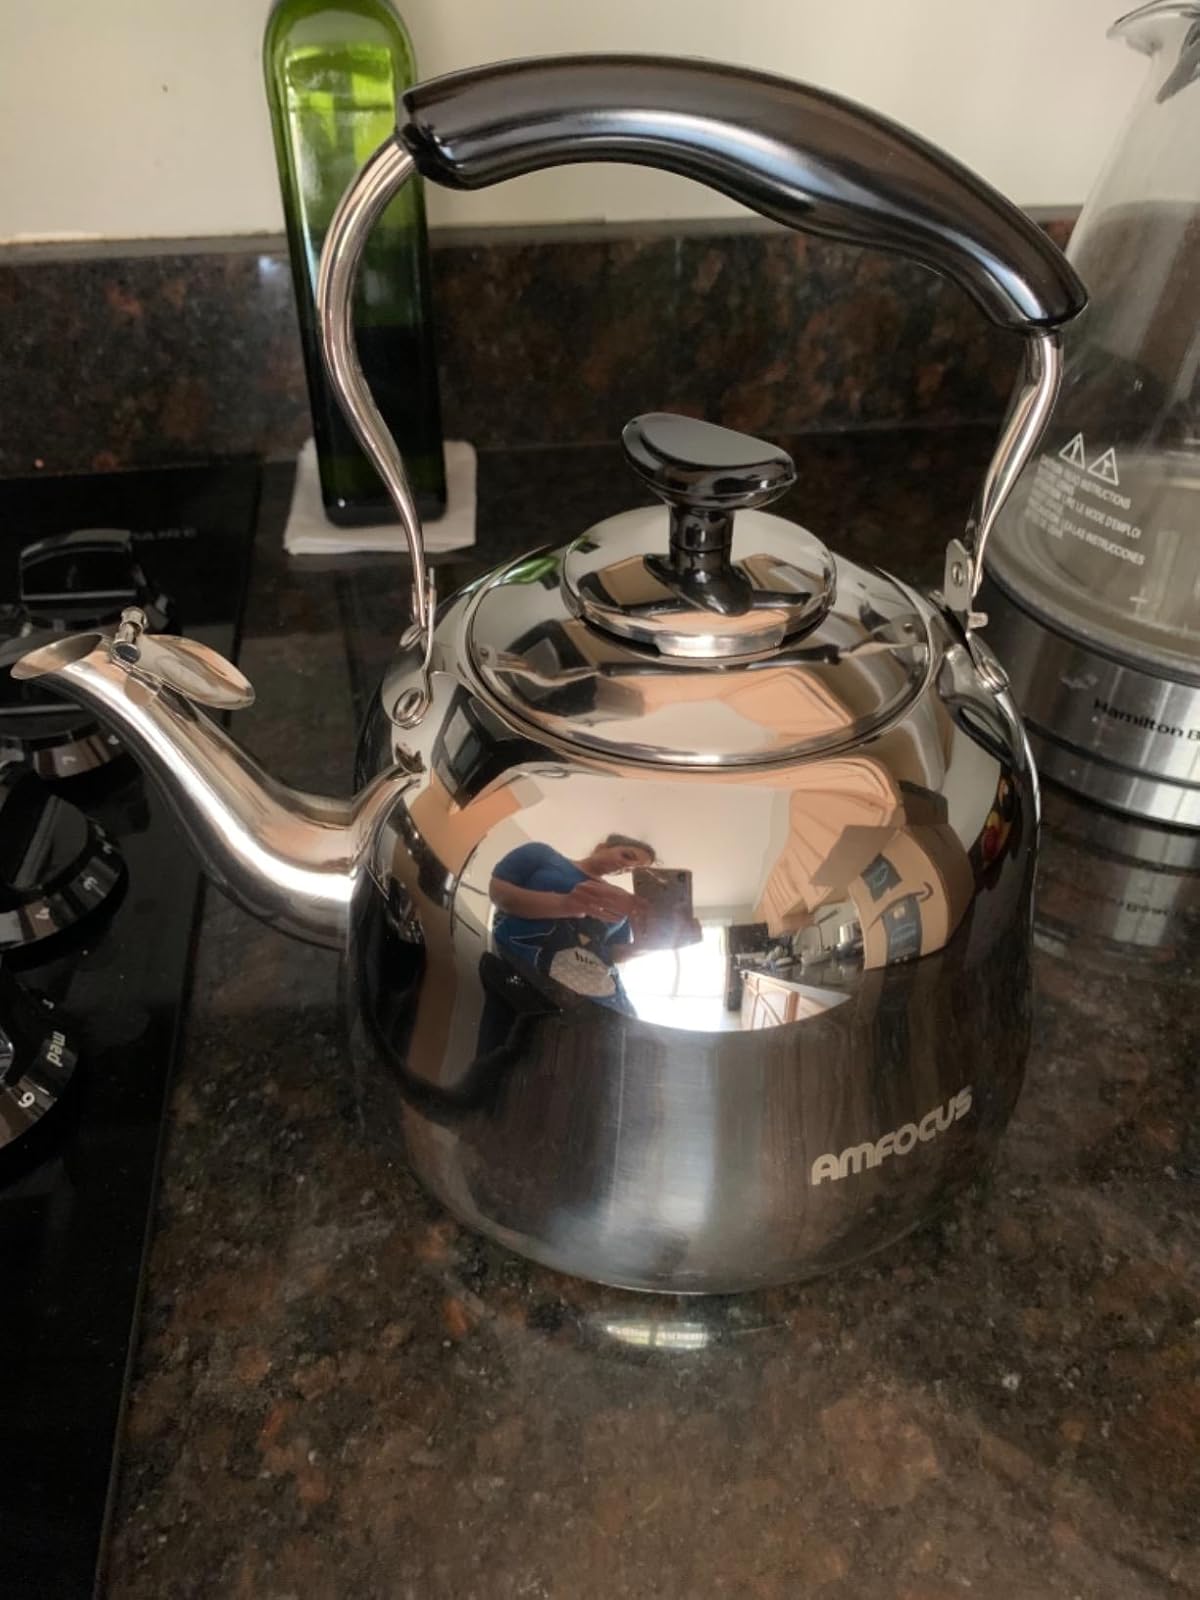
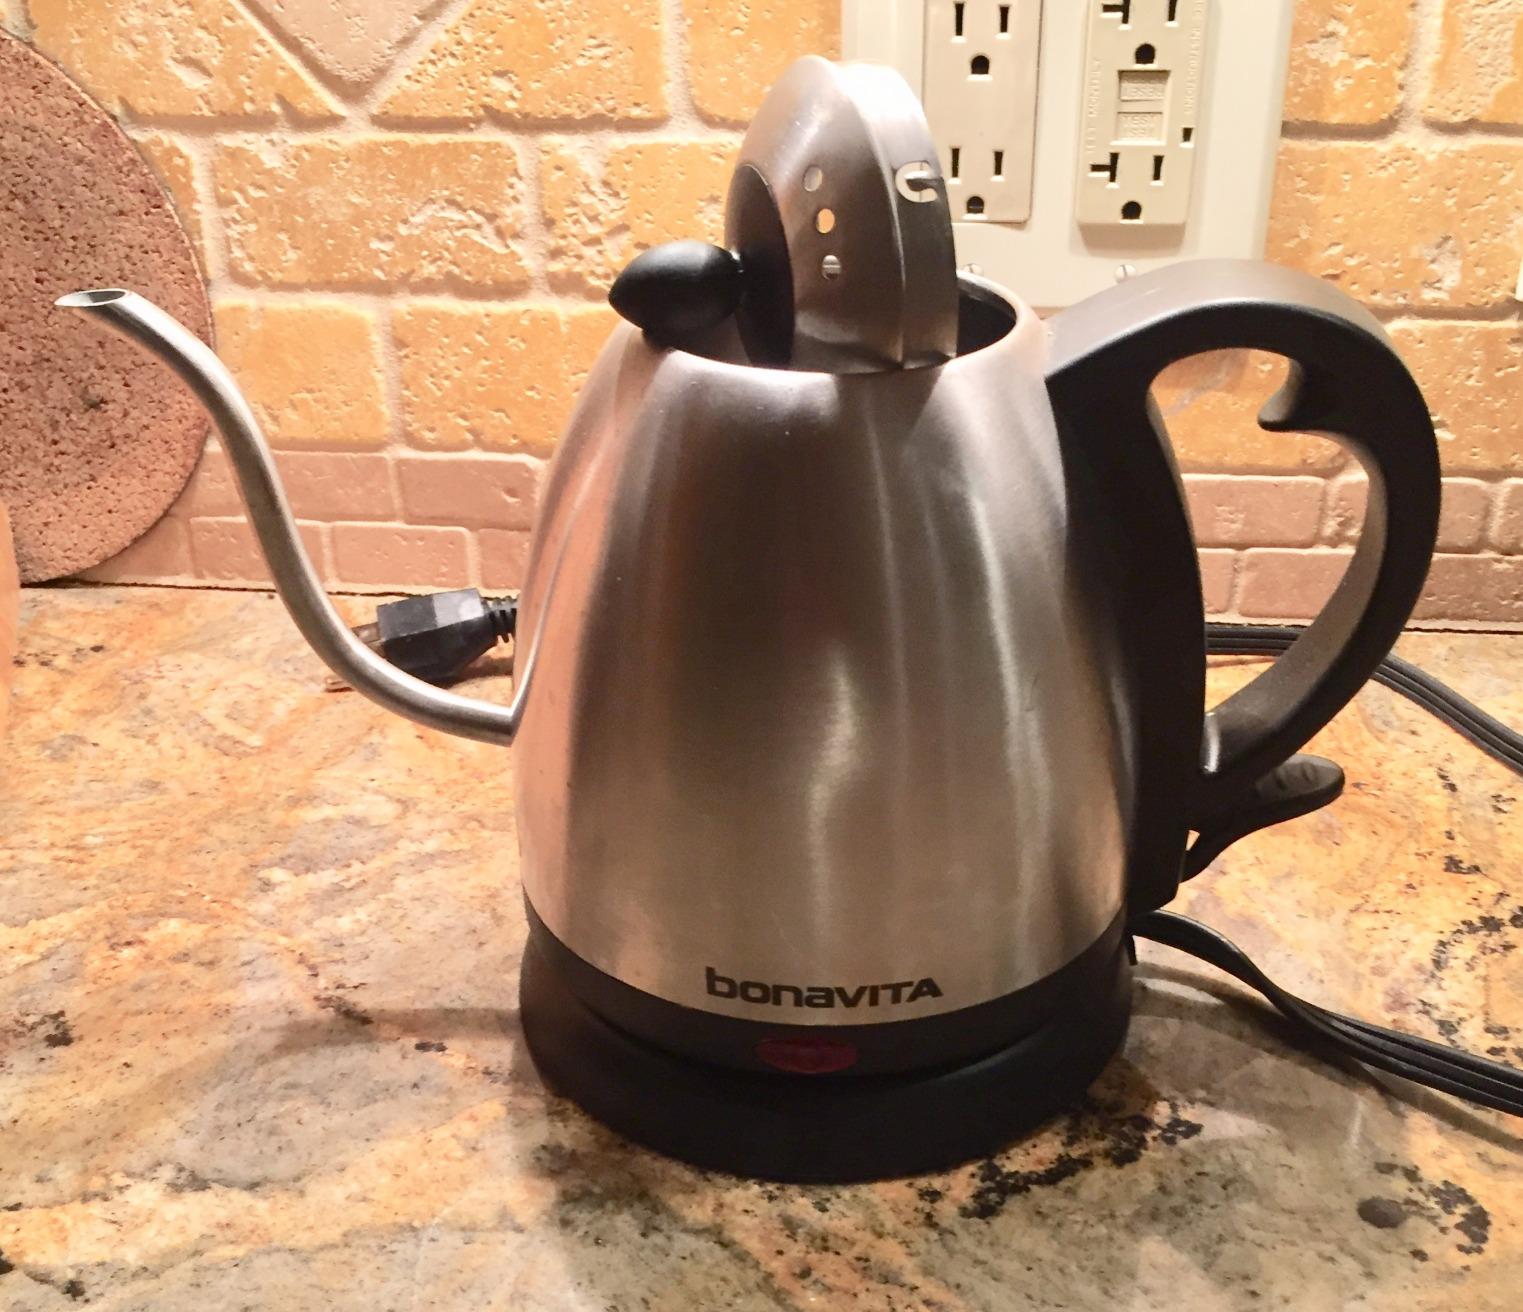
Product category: items_kettle
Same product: no